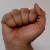
The image shows a hand gesture representing the letter 'A' in Indian Sign Language.